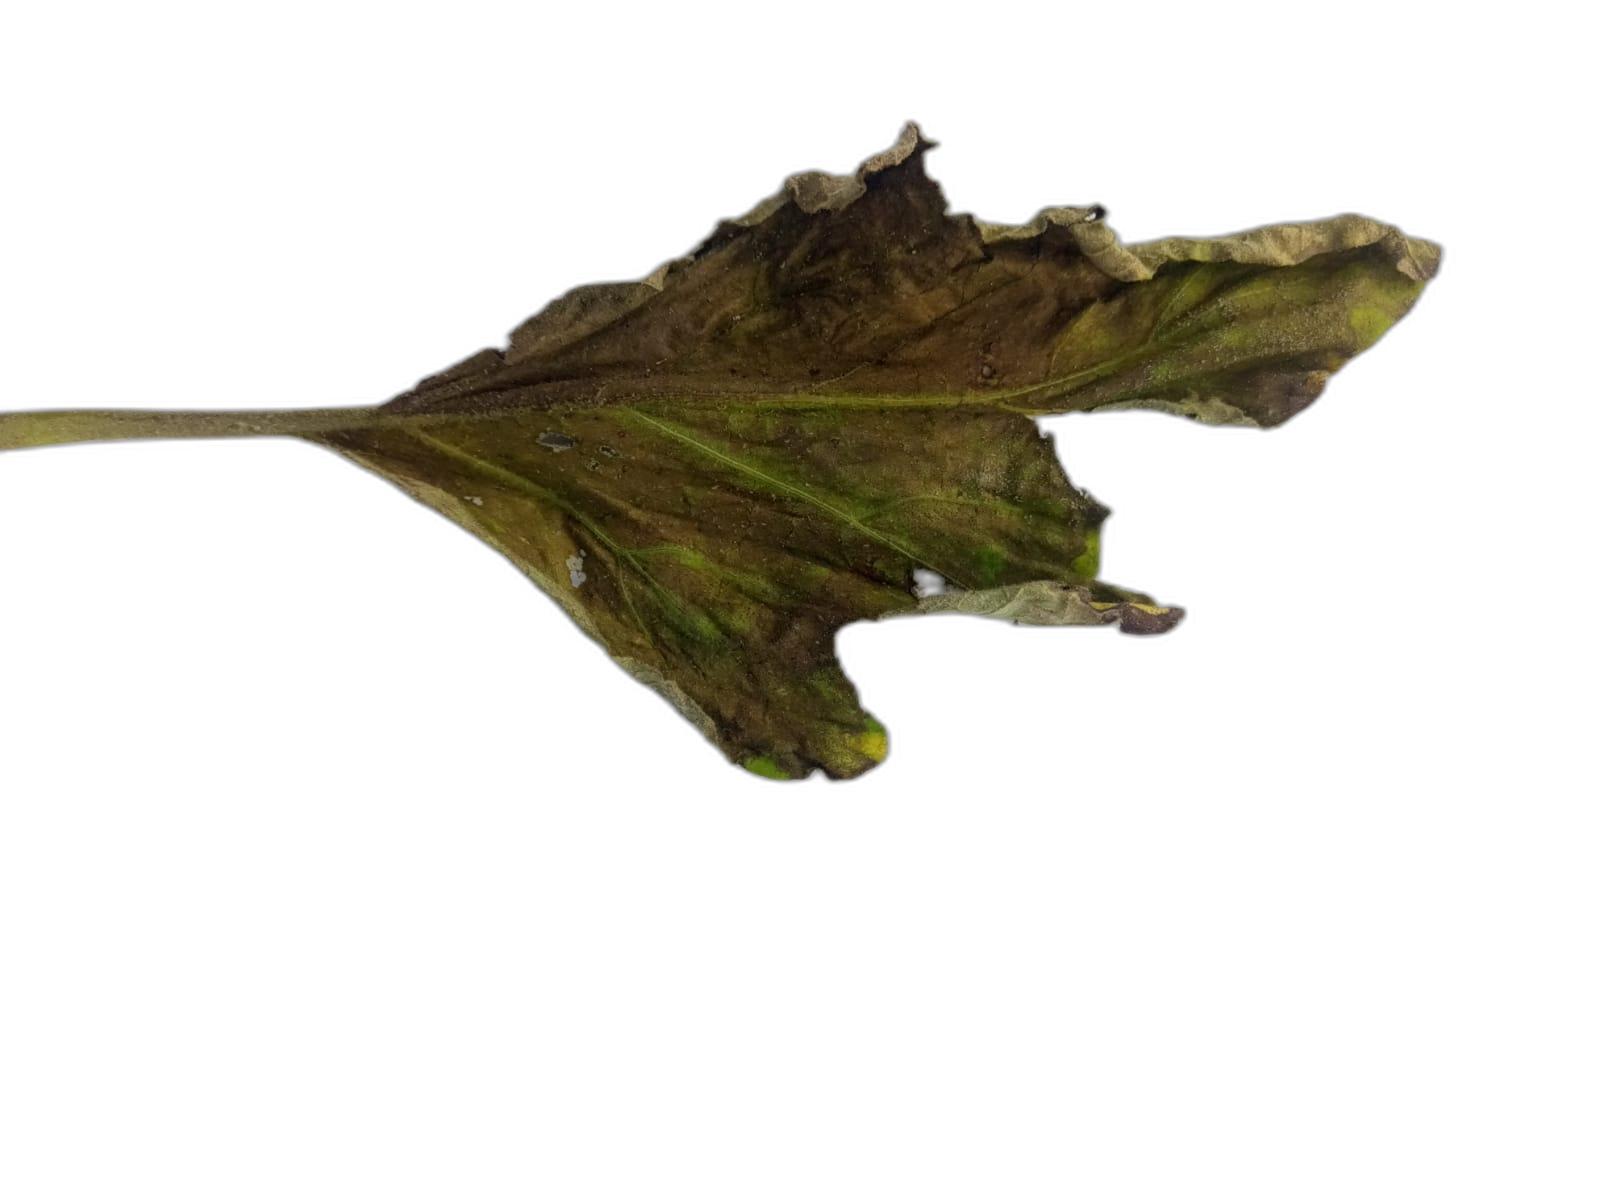
Label: Wilt Disease